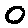
Label: 0